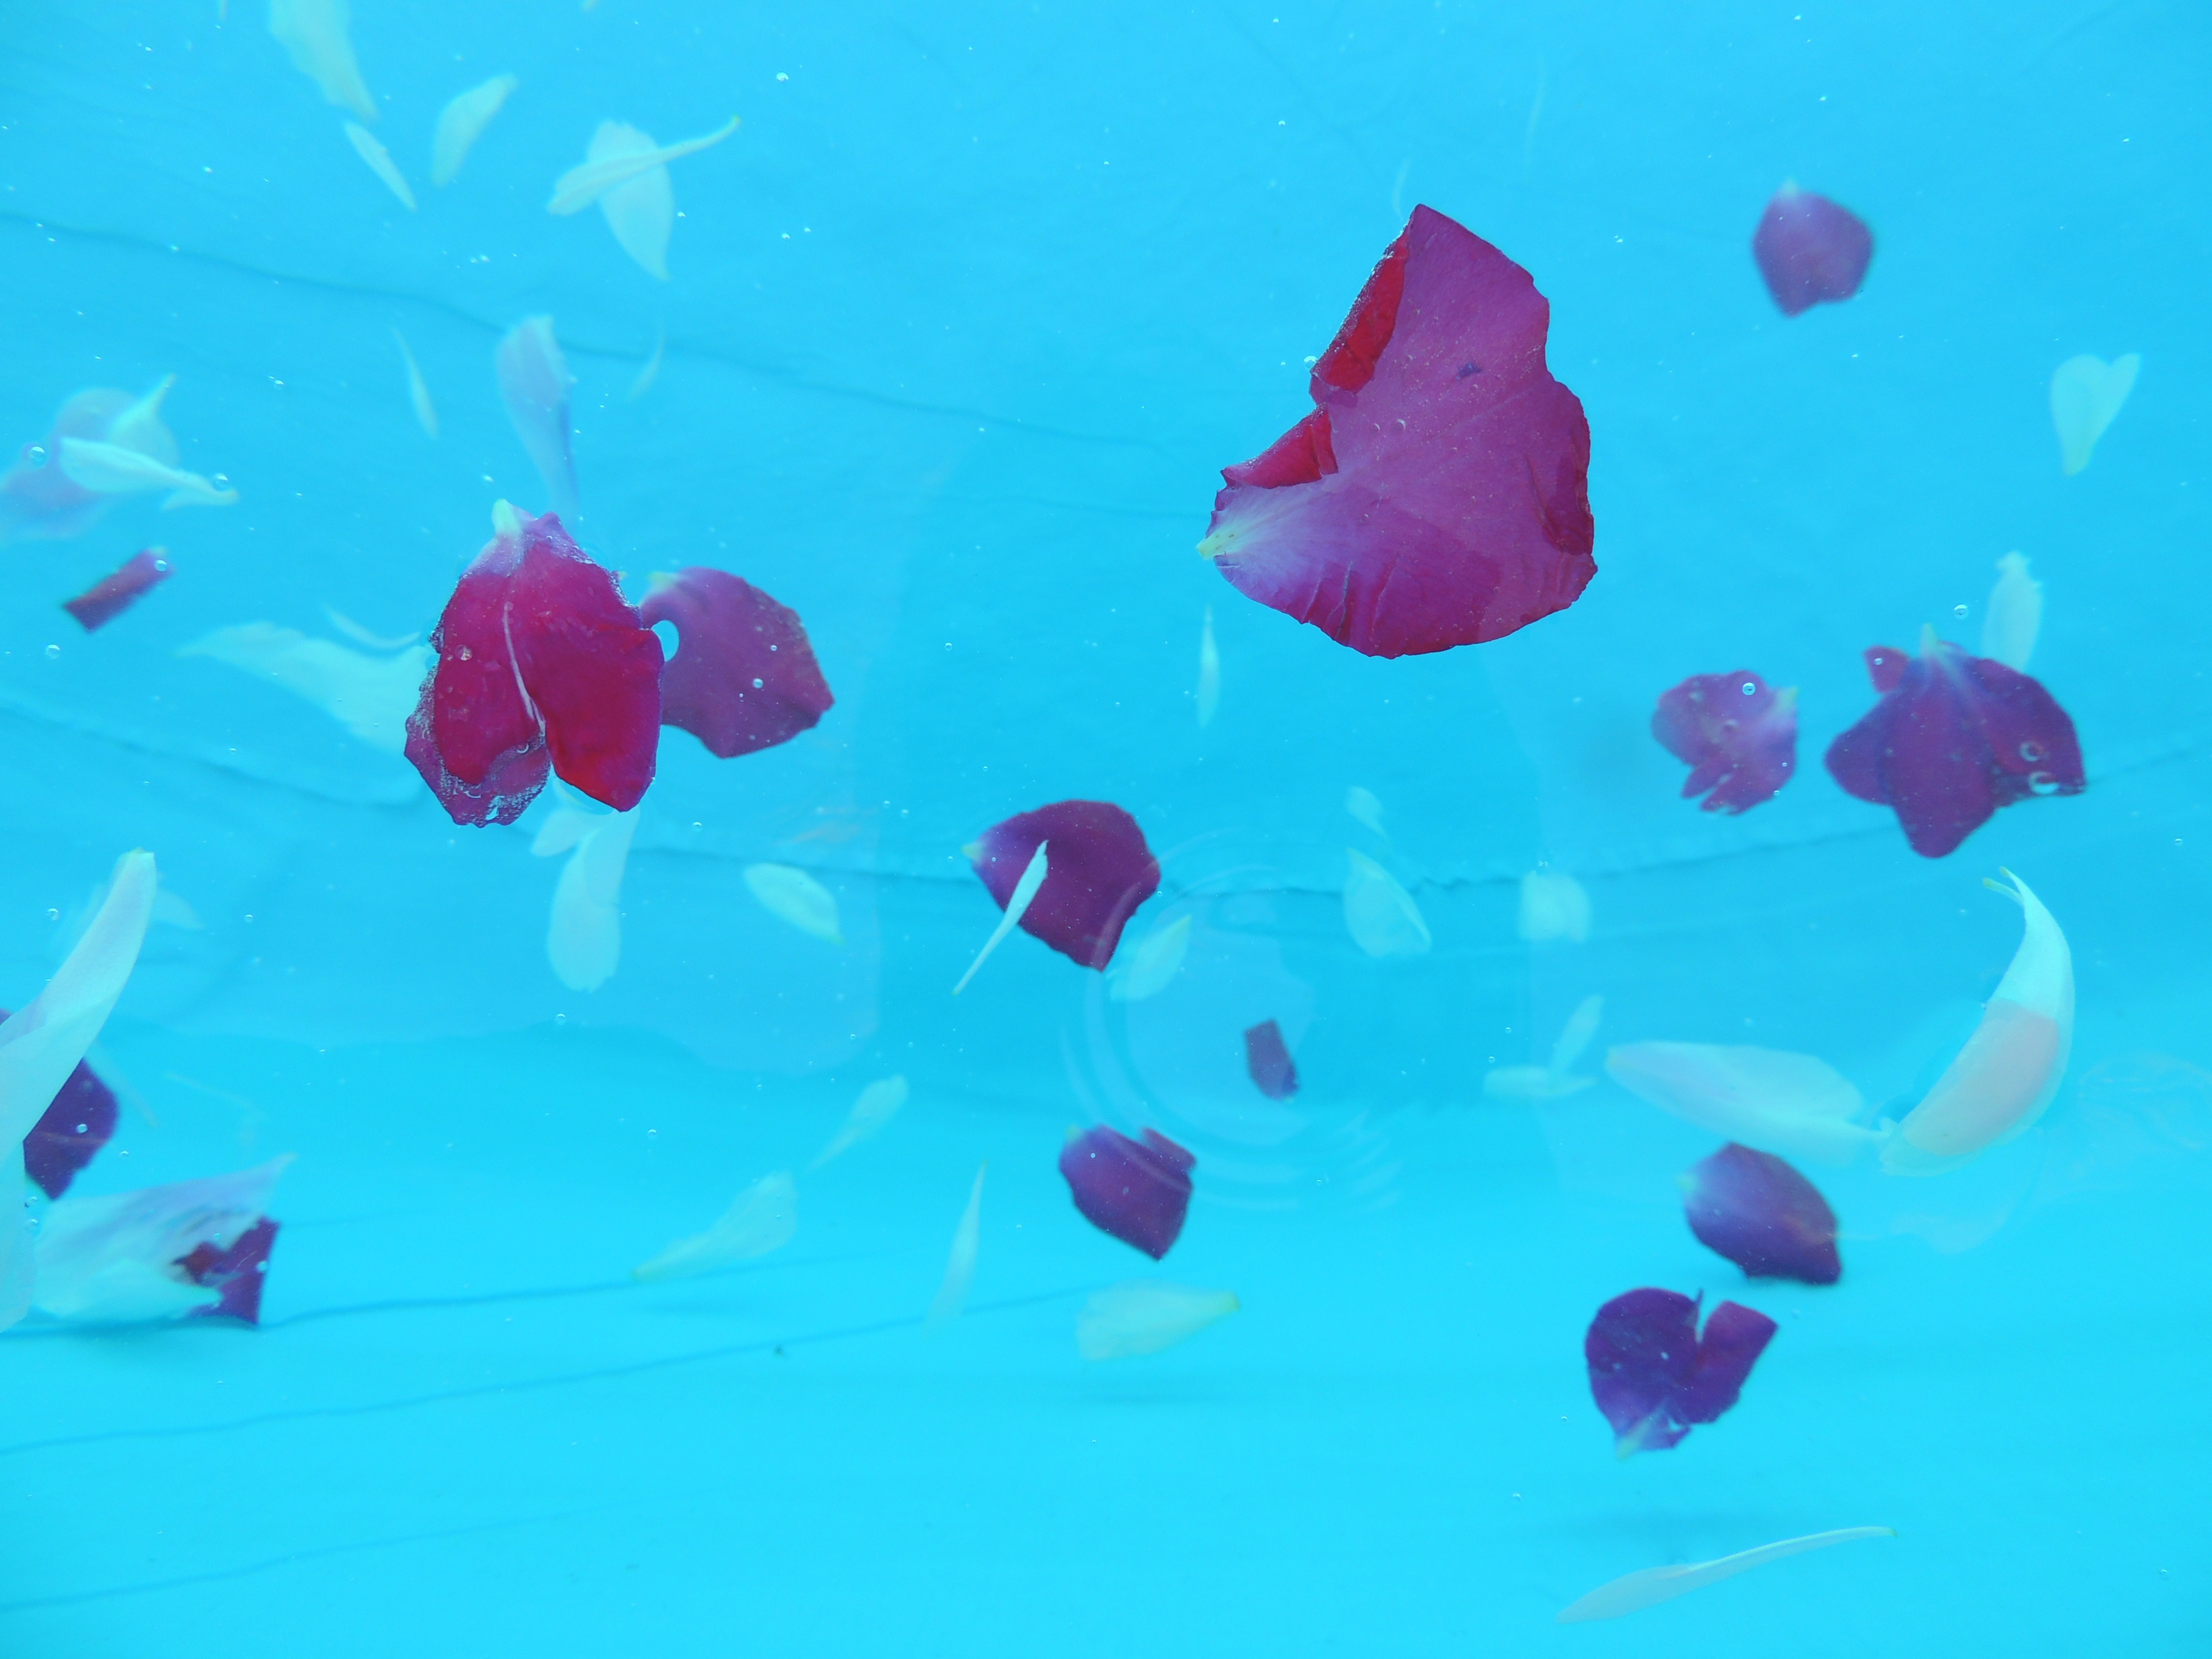
water, abstract, sky, flower, petal, underwater, blue, pink, colors, magenta, tickets, computer wallpaper, marine biology